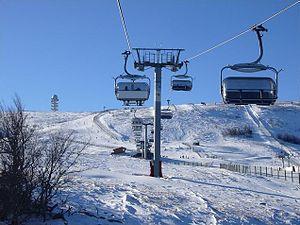
Télésiège débrayable à bulles des Jasseries à Chalmazel (Loire, France)
Une remontée mécanique est un moyen de transport motorisé, mécaniquement guidé, utilisé le plus souvent en extérieur et spécifiquement conçu pour s'affranchir soit de la déclivité d'un terrain soit d'un obstacle généralement naturel.
Les monts du Forez sont une chaîne de montagne du Massif central séparant la vallée de la Dore de la plaine du Forez. Ils culminent à Pierre-sur-Haute à 1 634 mètres d'altitude.
Le transport par câble désigne tout système de transport guidé dans lequel les véhicules, notamment les cabines, sièges ou agrès, sont mus par l'intermédiaire d'un câble.
Un télésiège est un type de remontée mécanique équipé de sièges suspendus à intervalles réguliers à un câble aérien, à la fois porteur et tracteur, circulant suivant un mouvement unidirectionnel continu, pour transporter des personnes. Le câble est soutenu en ligne par des pylônes, via des galets, et est mû par un moteur situé dans une des gares terminales.
Chalmazel ou Chalmazel - Pierre-sur-Haute est une station de sports d'hiver du Massif central située sur le territoire de la commune de Chalmazel-Jeansagnière, dans le département de la Loire, en région Auvergne-Rhône-Alpes. Son domaine skiable alpin s'étend de 1 109 à 1 600 mètres d'altitude sur les pentes de Pierre-sur-Haute, point culminant des monts du Forez, entre la forêt et les landes sauvages d'altitude.
Un téléporté est un système de transport guidé dans lequel les véhicules, notamment les cabines ou sièges sont mus et portés au-dessus du sol par l'intermédiaire d'un ou plusieurs câbles.